Allopatric speciation

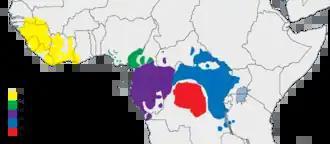
The red shading indicates the range of the bonobo ("Pan paniscus"). The blue shading indicates the range of the Common chimpanzee ("Pan troglodytes"). This is an example of allopatric speciation because they are divided by a natural barrier (the Congo River) and have no habitat in common. Other "Pan" subspecies are shown as well.

Numerous species pairs or species groups show abutting distribution patterns, that is, reside in geographically distinct regions next to each other. They often share borders, many of which contain hybrid zones. Some examples of abutting species and superspecies (an informal rank referring to a complex of closely related allopatrically distributed species, also called "allospecies") include: